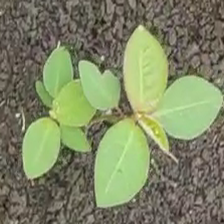
Weed species: Moti_dudhi(Euphorbia_geneculata_L)